Harbor Defenses of New York

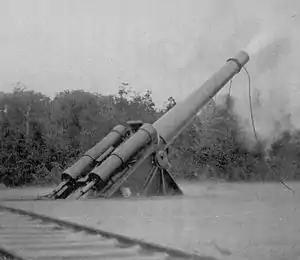
12-inch gun M1895 on M1917 long-range barbette carriage, similar to the first emplacements of this type at Fort Hancock.

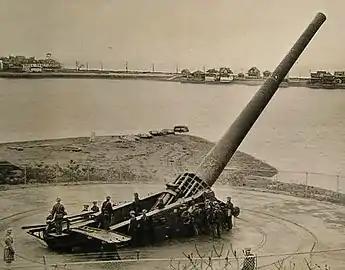
16-inch gun M1919, similar to the first emplacements at Fort Tilden.

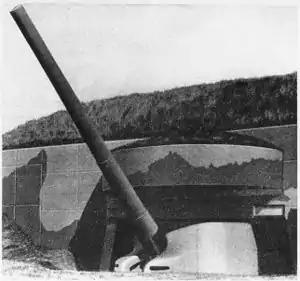
16-inch casemated gun, similar to those at Fort Tilden and the Highlands Military Reservation.

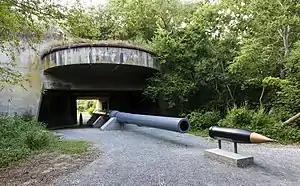
16-inch Mark 7 gun displayed at Fort John Custis, Virginia, similar to the display at Hartshorne Woods Park, the former Highlands Military Reservation.

The Board of Fortifications was convened in 1885 under Secretary of War William Crowninshield Endicott to develop recommendations for a full replacement of existing coast defenses. Most of its recommendations were adopted, and construction began in 1890 on new batteries and controlled minefields to defend New York City, mostly near existing forts. Fort Hancock was the first to begin construction, followed by the other Endicott forts and batteries over the next ten years.